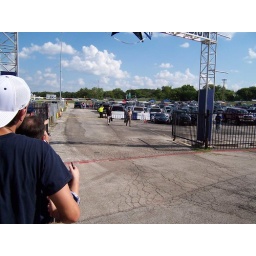
Dat Nguyen (former player, Aggie, and now asst. coach) coming in for game..he's in the black shirt